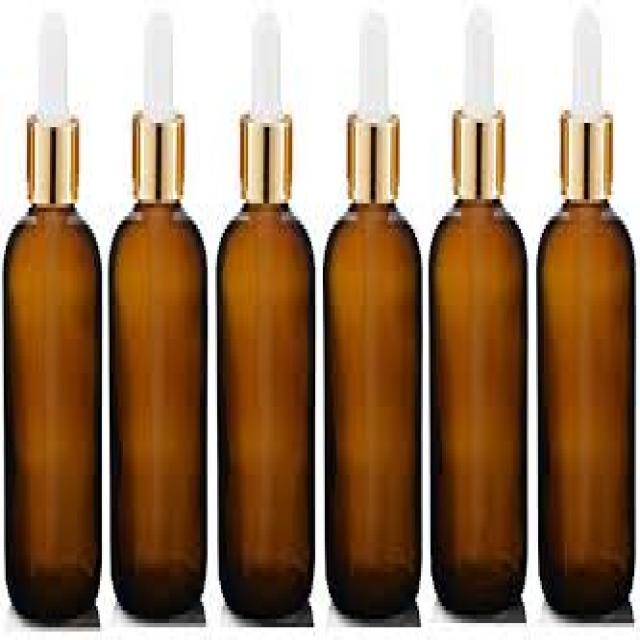
Label: Glass